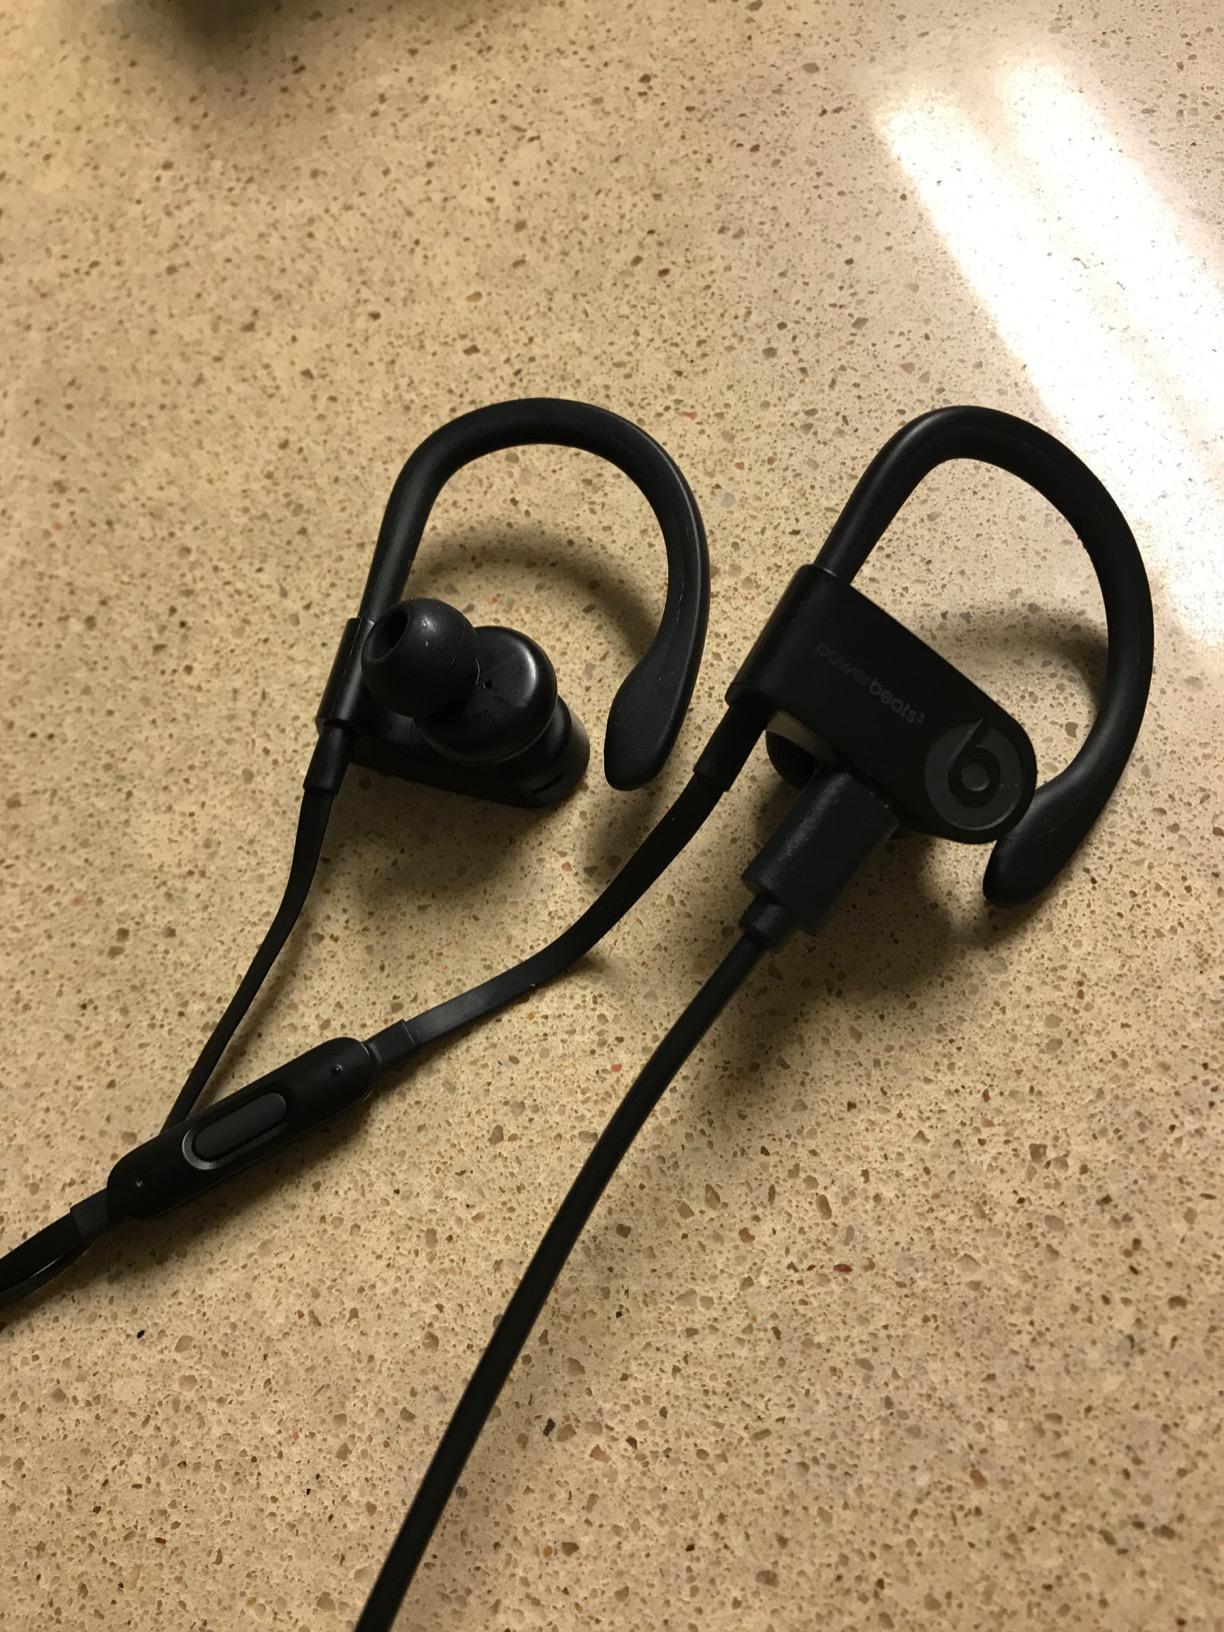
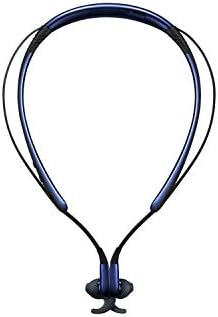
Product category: headphones
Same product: no